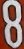
Number: 8